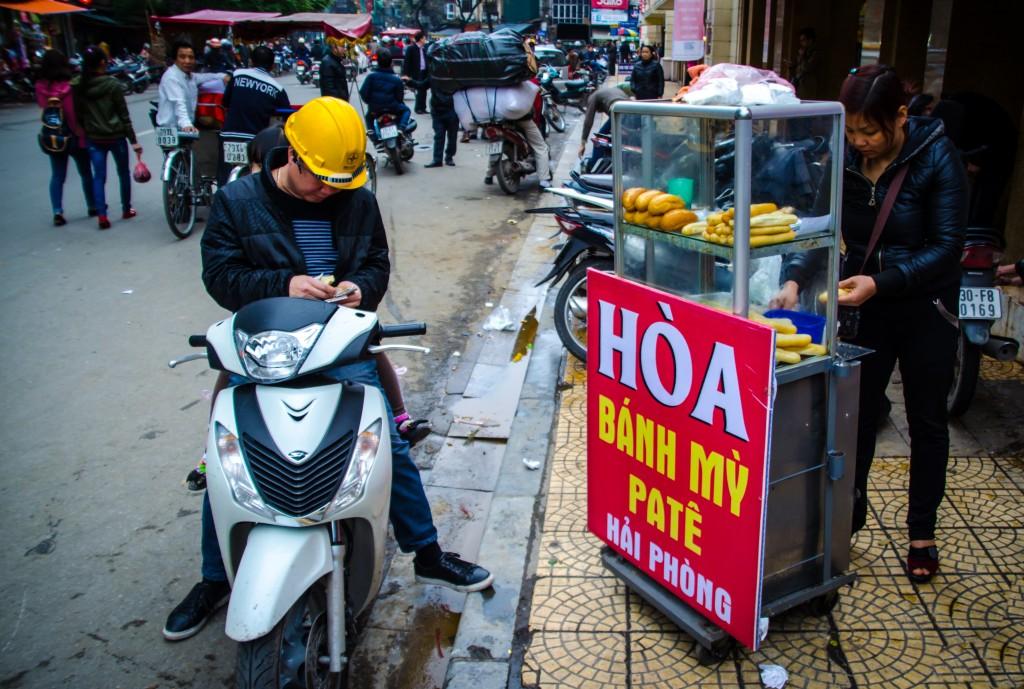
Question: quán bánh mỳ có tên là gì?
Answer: quán bánh mỳ có tên là hòa